Antiproton Decelerator

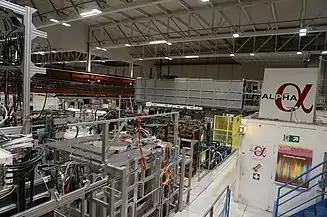
ALPHA experiment

The Antihydrogen Laser Physics Apparatus (ALPHA), the AD-5 experiment, is designed to trap neutral antihydrogen in a magnetic trap, and conduct experiments on them. The ultimate goal of this endeavour is to test CPT symmetry through comparison of the atomic spectra of hydrogen and antihydrogen (see hydrogen spectral series). The ALPHA collaboration consists of some former members of the ATHENA collaboration (the first group to produce cold antihydrogen, in 2002), as well as a number of new members.